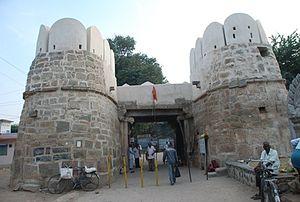
Penukonda est une ville du district de Anantapur dans l'État de l'Andhra Pradesh en Inde.